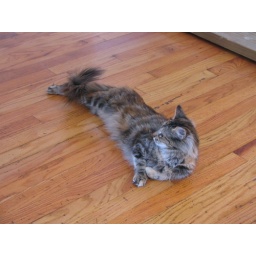
the cat I discovered in the coffee house basement, that survived a 5 story fall down an old flue